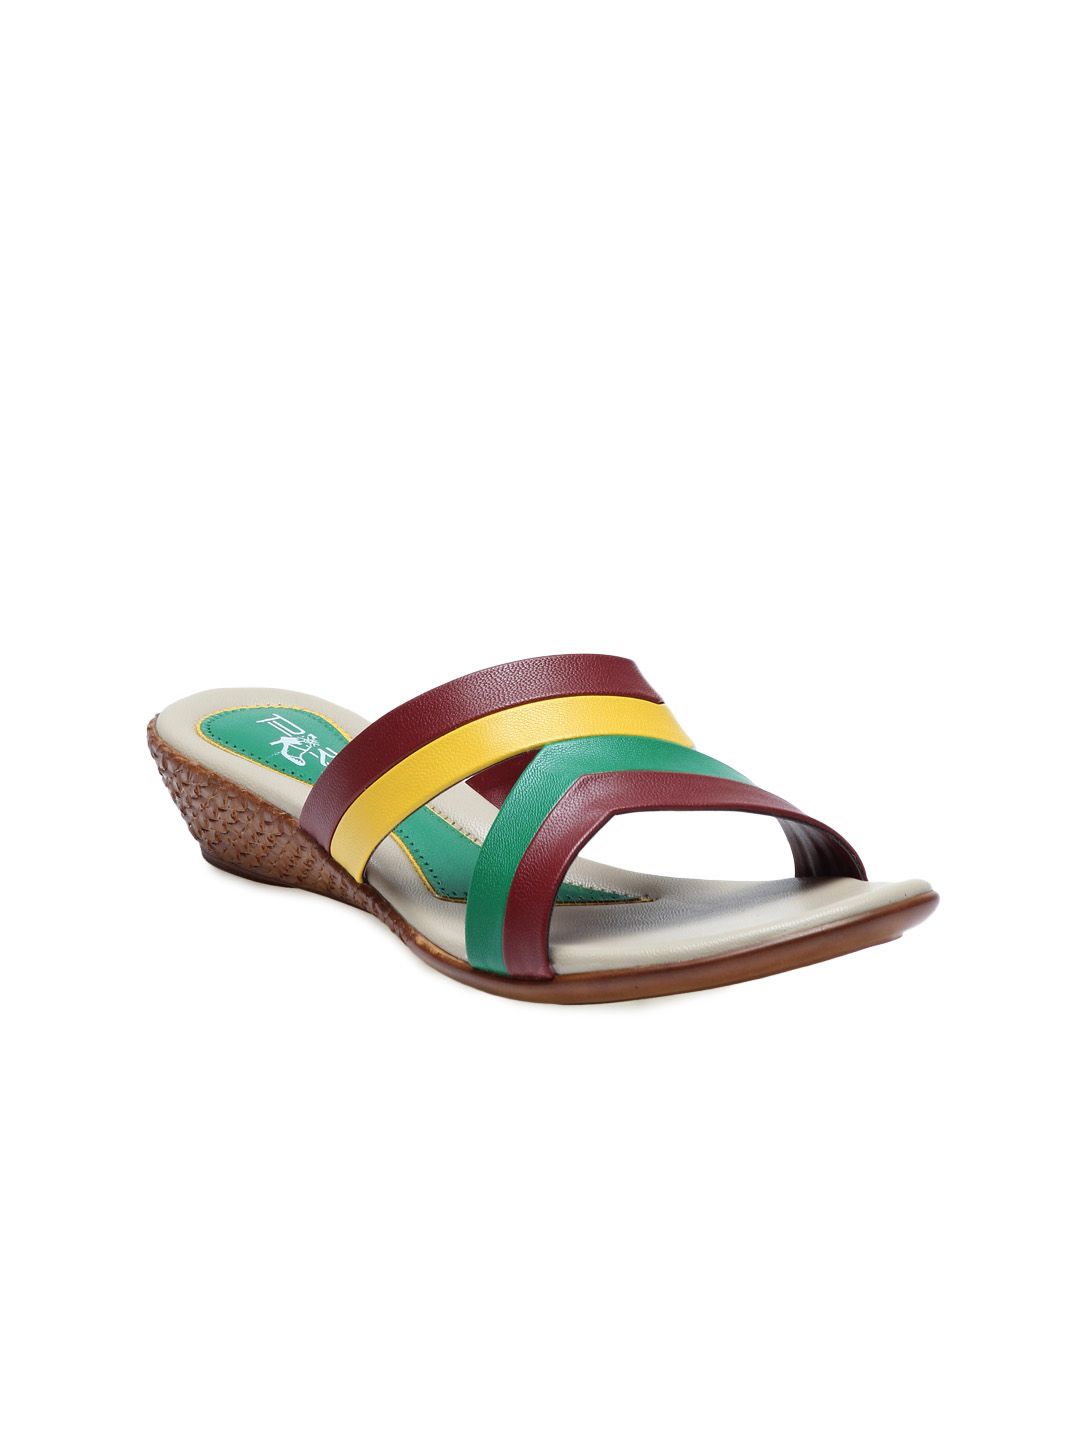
Portia Women Multi Coloured Wedges
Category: Footwear / Shoes / Heels
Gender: Women
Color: Multi
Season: Winter 2012
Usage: Casual